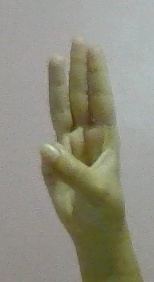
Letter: thaa